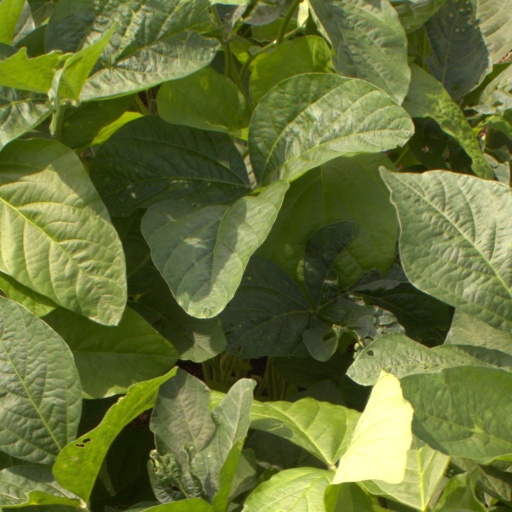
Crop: soybean